Apprentice to Murder

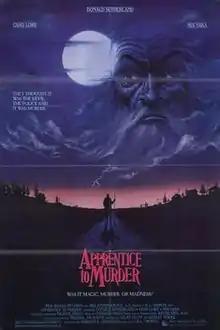

Apprentice to Murder is a 1988 thriller film created and developed by Howard K Grossman, directed by Ralph L. Thomas, and starring Donald Sutherland, Chad Lowe and Mia Sara.